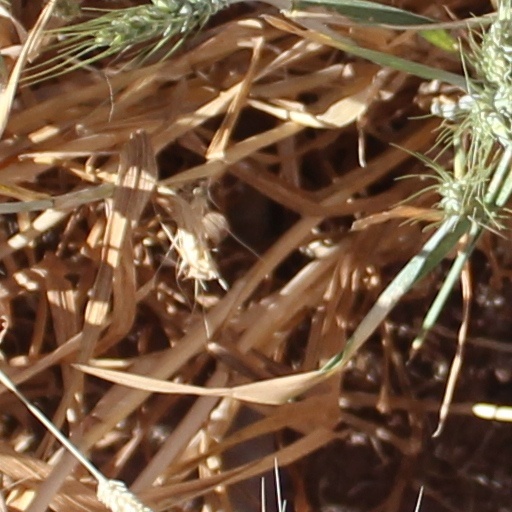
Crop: wheat